Ename Abbey

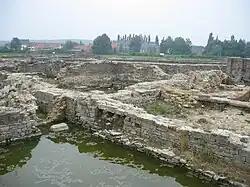
The abbey ruins, now a heritage site

Ename Abbey (1063–1795) was a Benedictine monastery in the village of Ename, now a suburb of Oudenaarde, East Flanders, Belgium. It was founded by Adele of France, wife of Baldwin V, Count of Flanders, and was confiscated during the French Revolutionary Wars. It was then sold and dismantled.